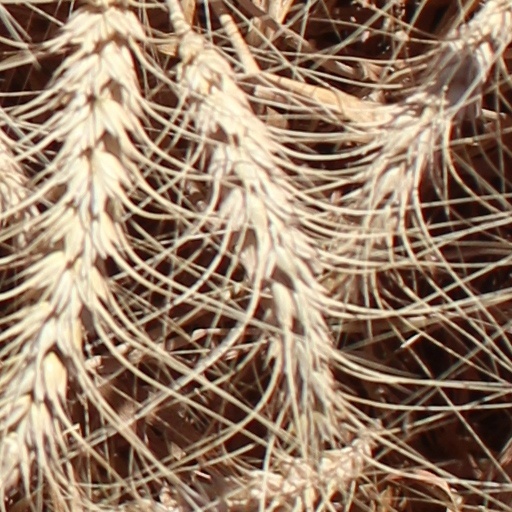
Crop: wheat